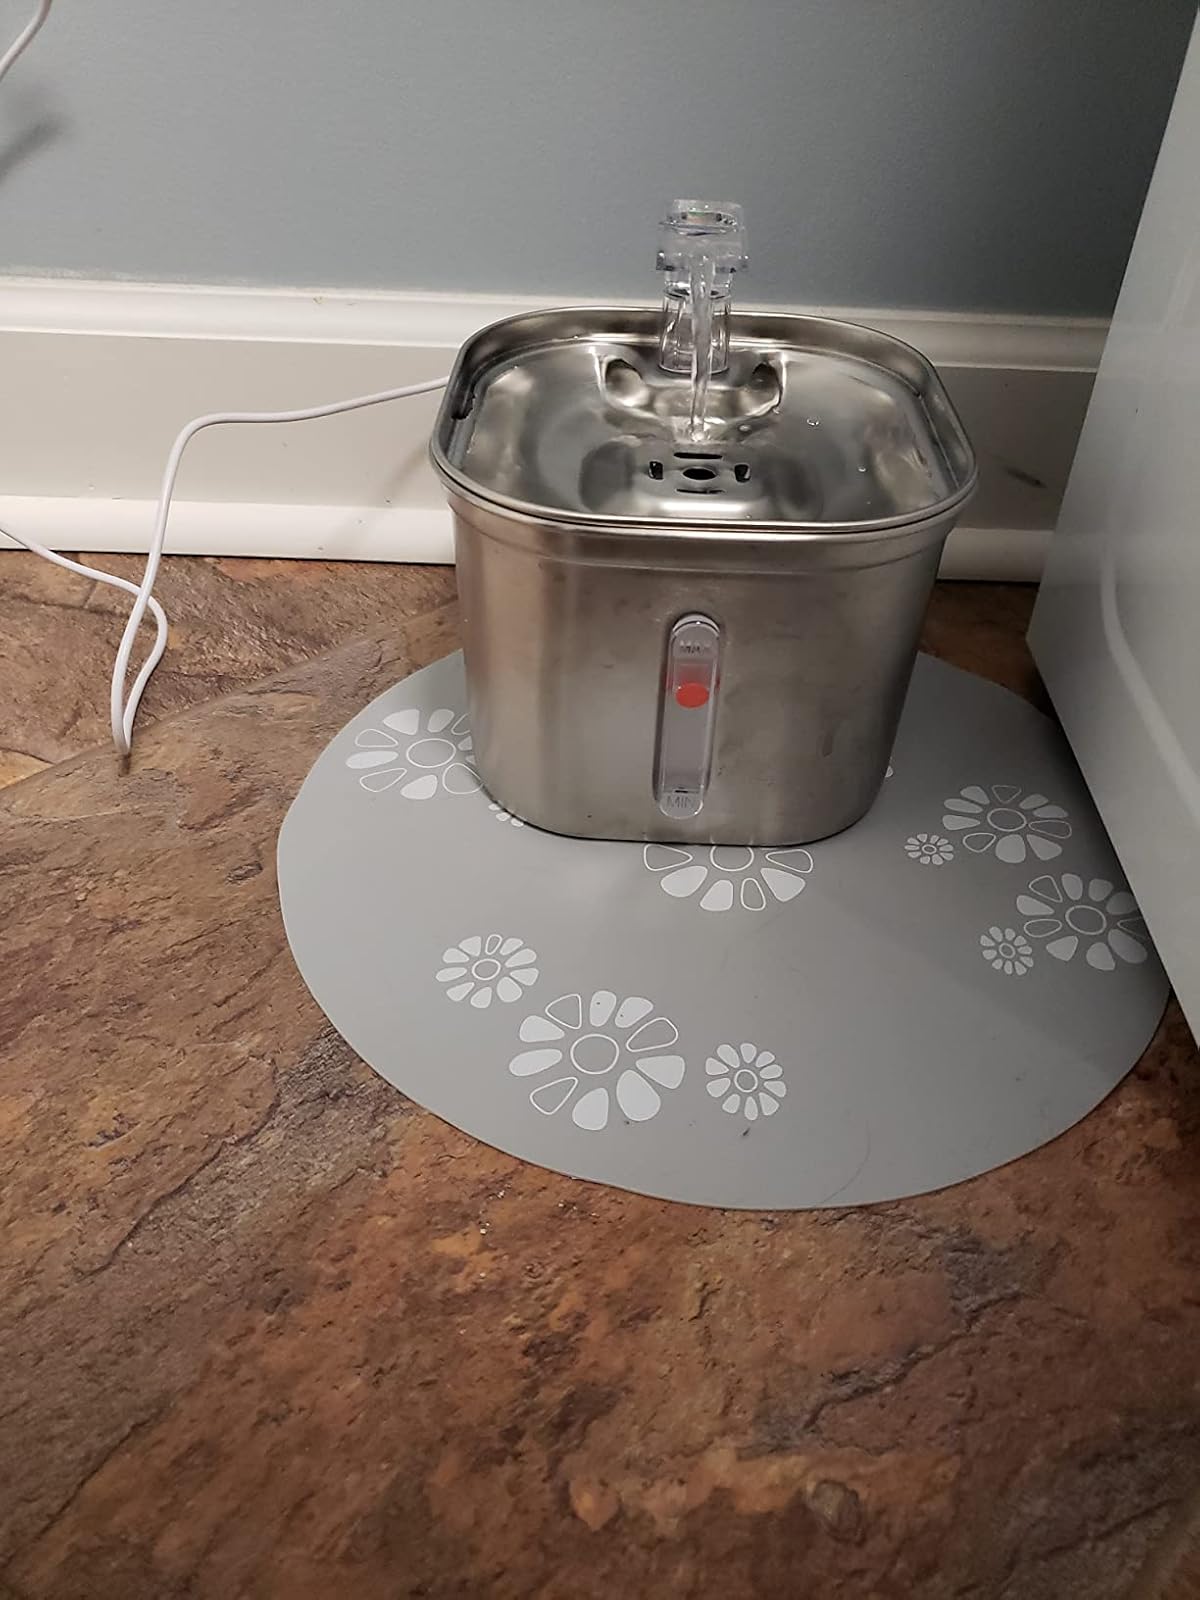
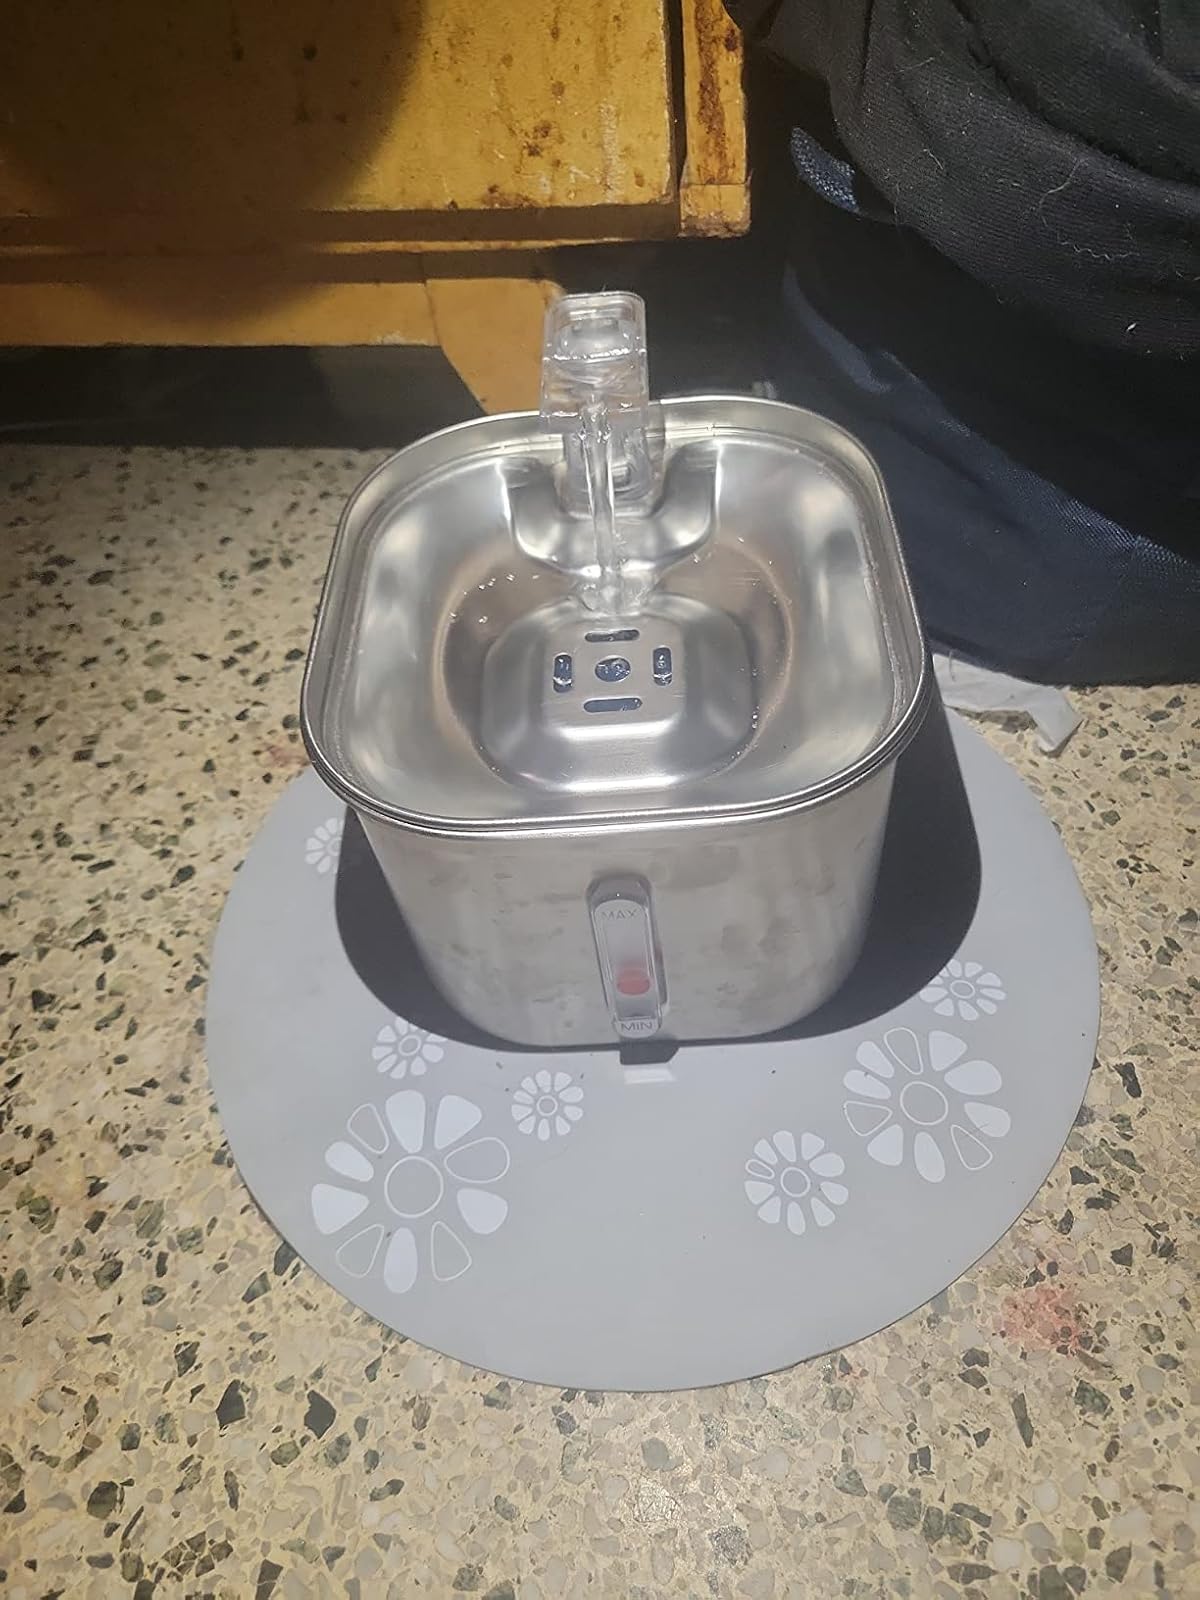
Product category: items_bowl
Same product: yes